Sai Kham Leik

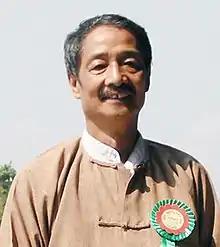

Sai Kham Leik, is a Burmese songwriter. Said to be a physician by training he is an ethnic Shan songwriter and has written more than 500 songs in Burmese, 200 in Shan and about 35 in English.